Left Bank Art Gallery

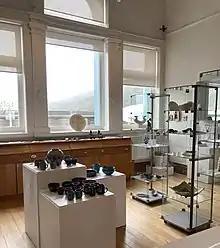
Interior of main gallery

In 1988 the Bank of New Zealand vacated its 1927 brick and concrete corner building at 1 Tainui Street. It was purchased by local architect Gary Hopkinson in 1990, repainted, and refurbished. The Grey District Council purchased it for $100,000, including $55,000 from the Lottery Grants Board, and leased it to the West Coast Society of Arts Inc. The WCSA then refurbished the building and added an entrance ramp. The interior consisted of three exhibition spaces with a 6 metre ceiling, and the upstairs (once the assistant bank manager's flat) was later converted into environmentally-controlled storage. A green and yellow colour scheme chosen by WCSA chair Sue Syme was applied in 1998, and was replaced by burgundy, fawn, and pearl in 2006, and white after the gallery's earthquake strengthening.